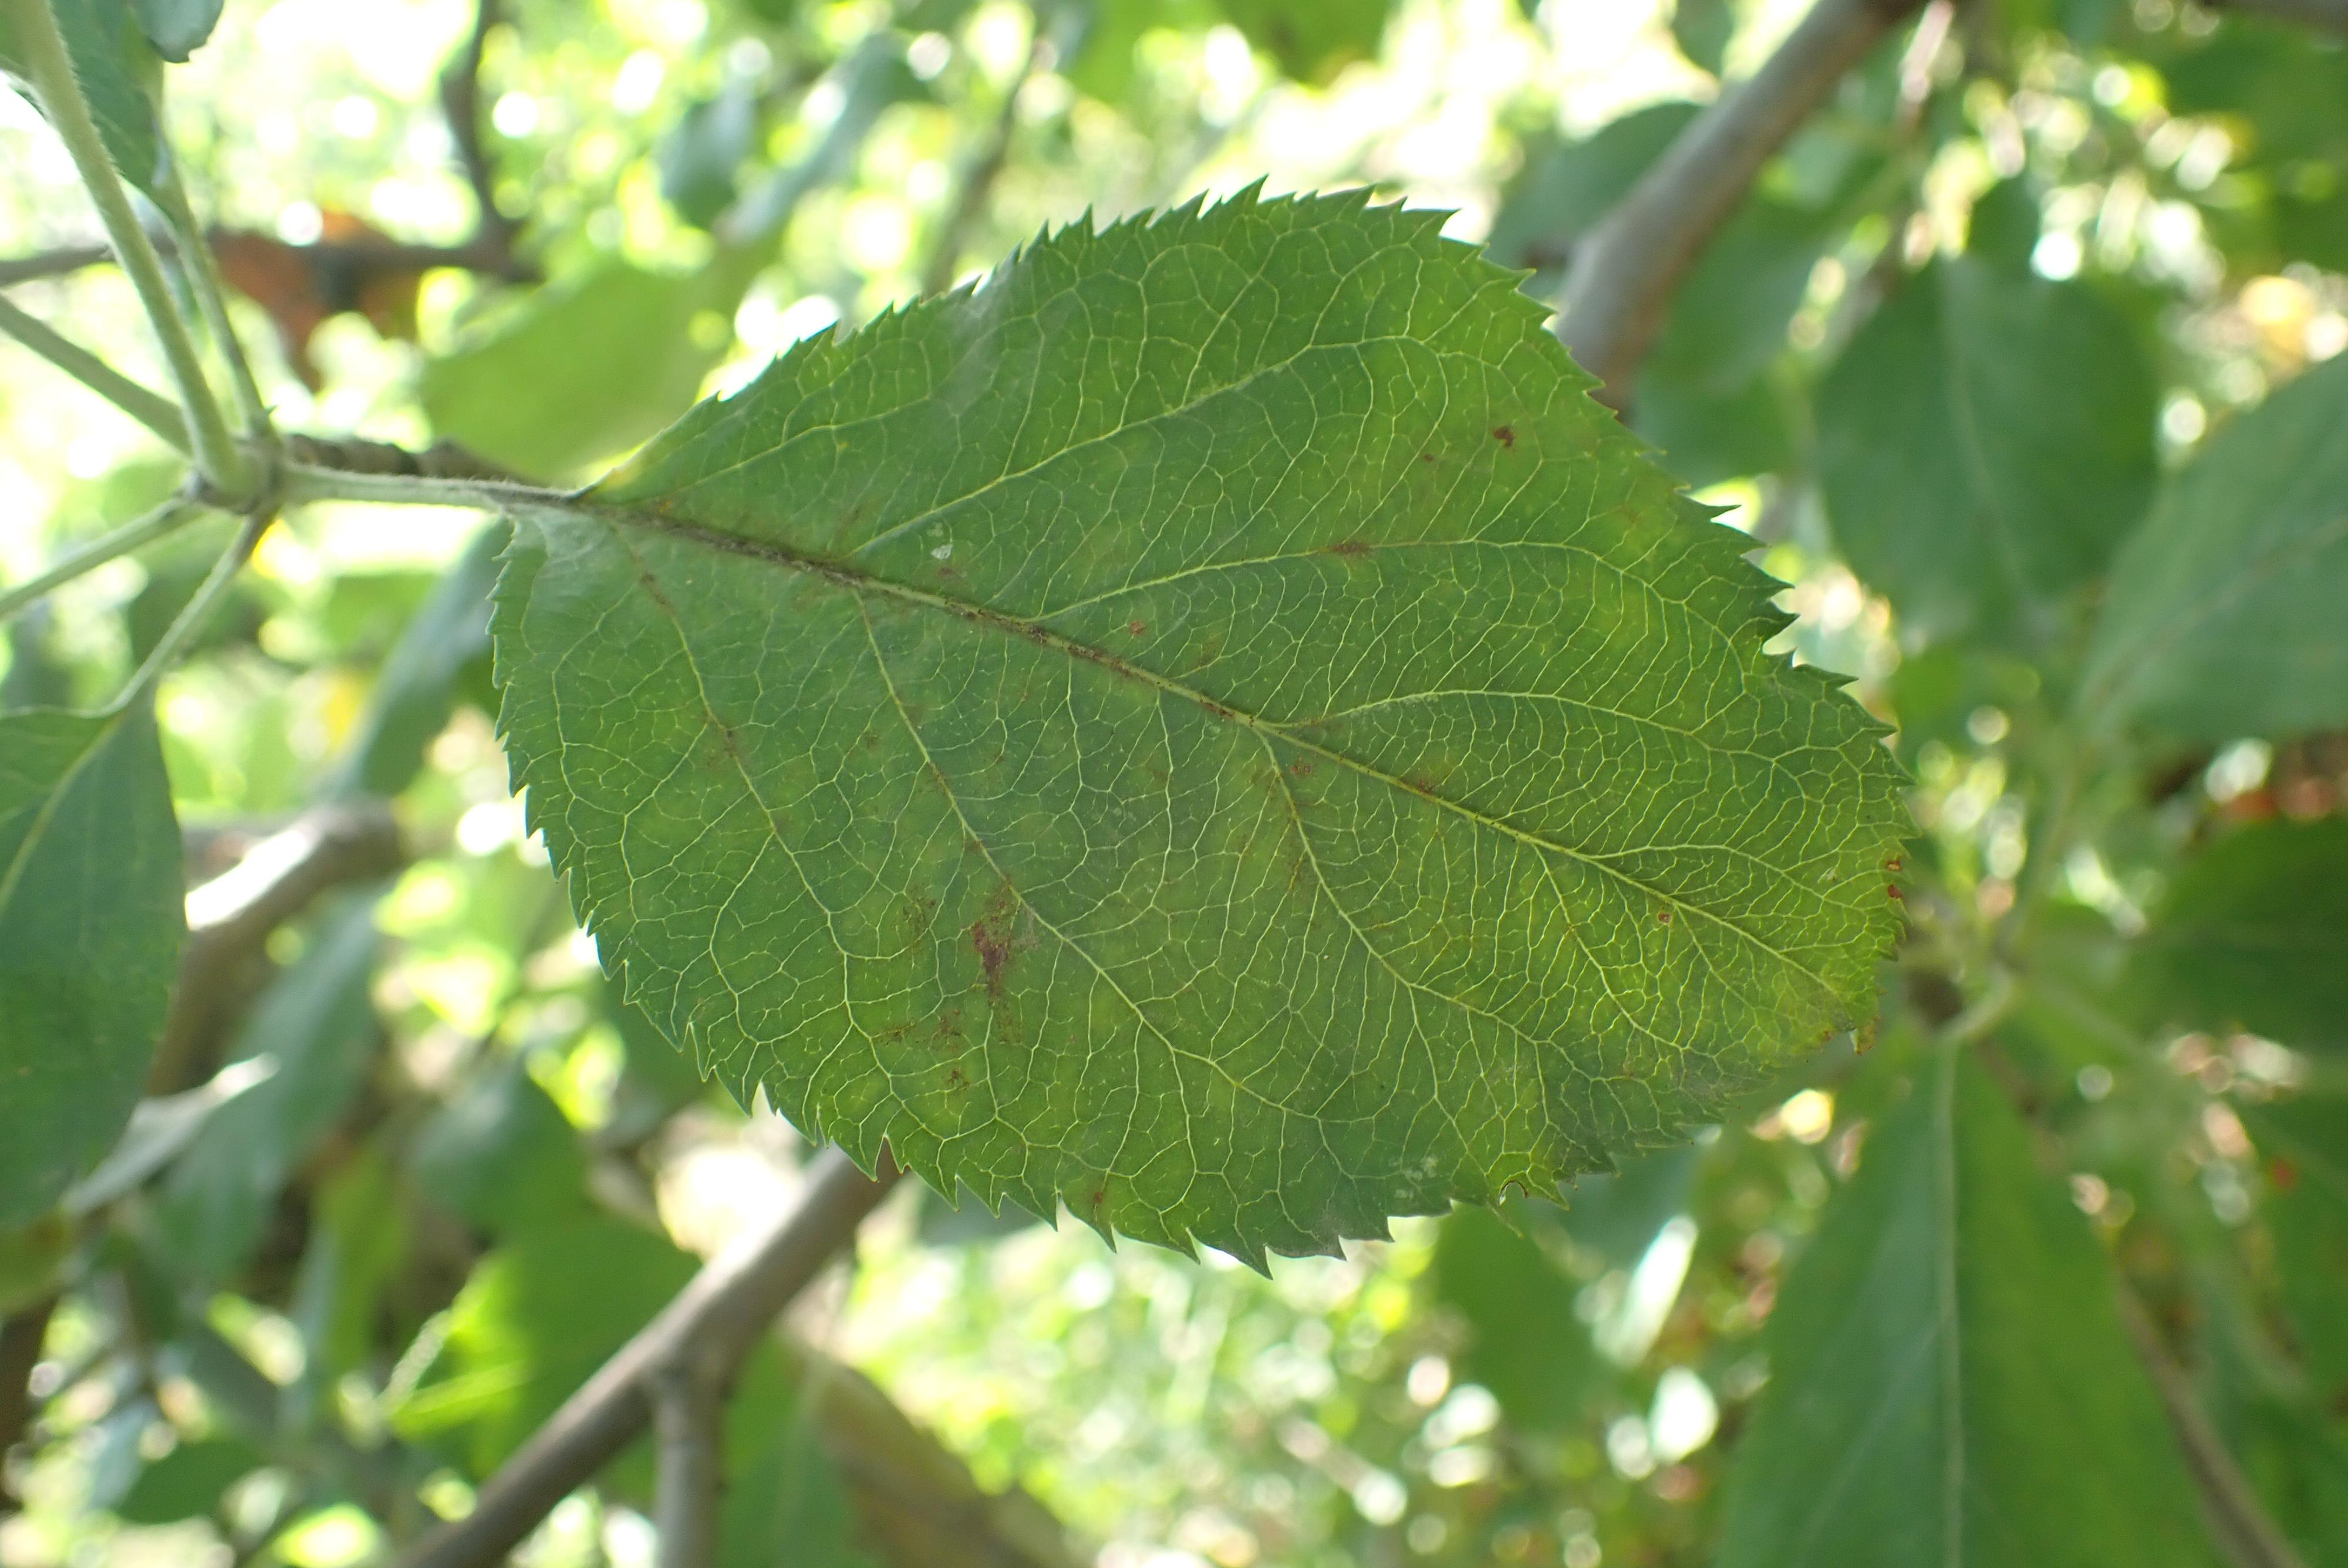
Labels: scab